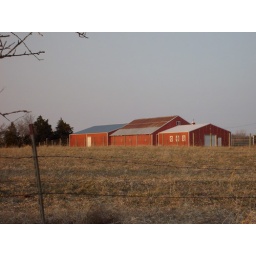
On our way home from my parents house, we ran across this barn on 49th St in Topeka.